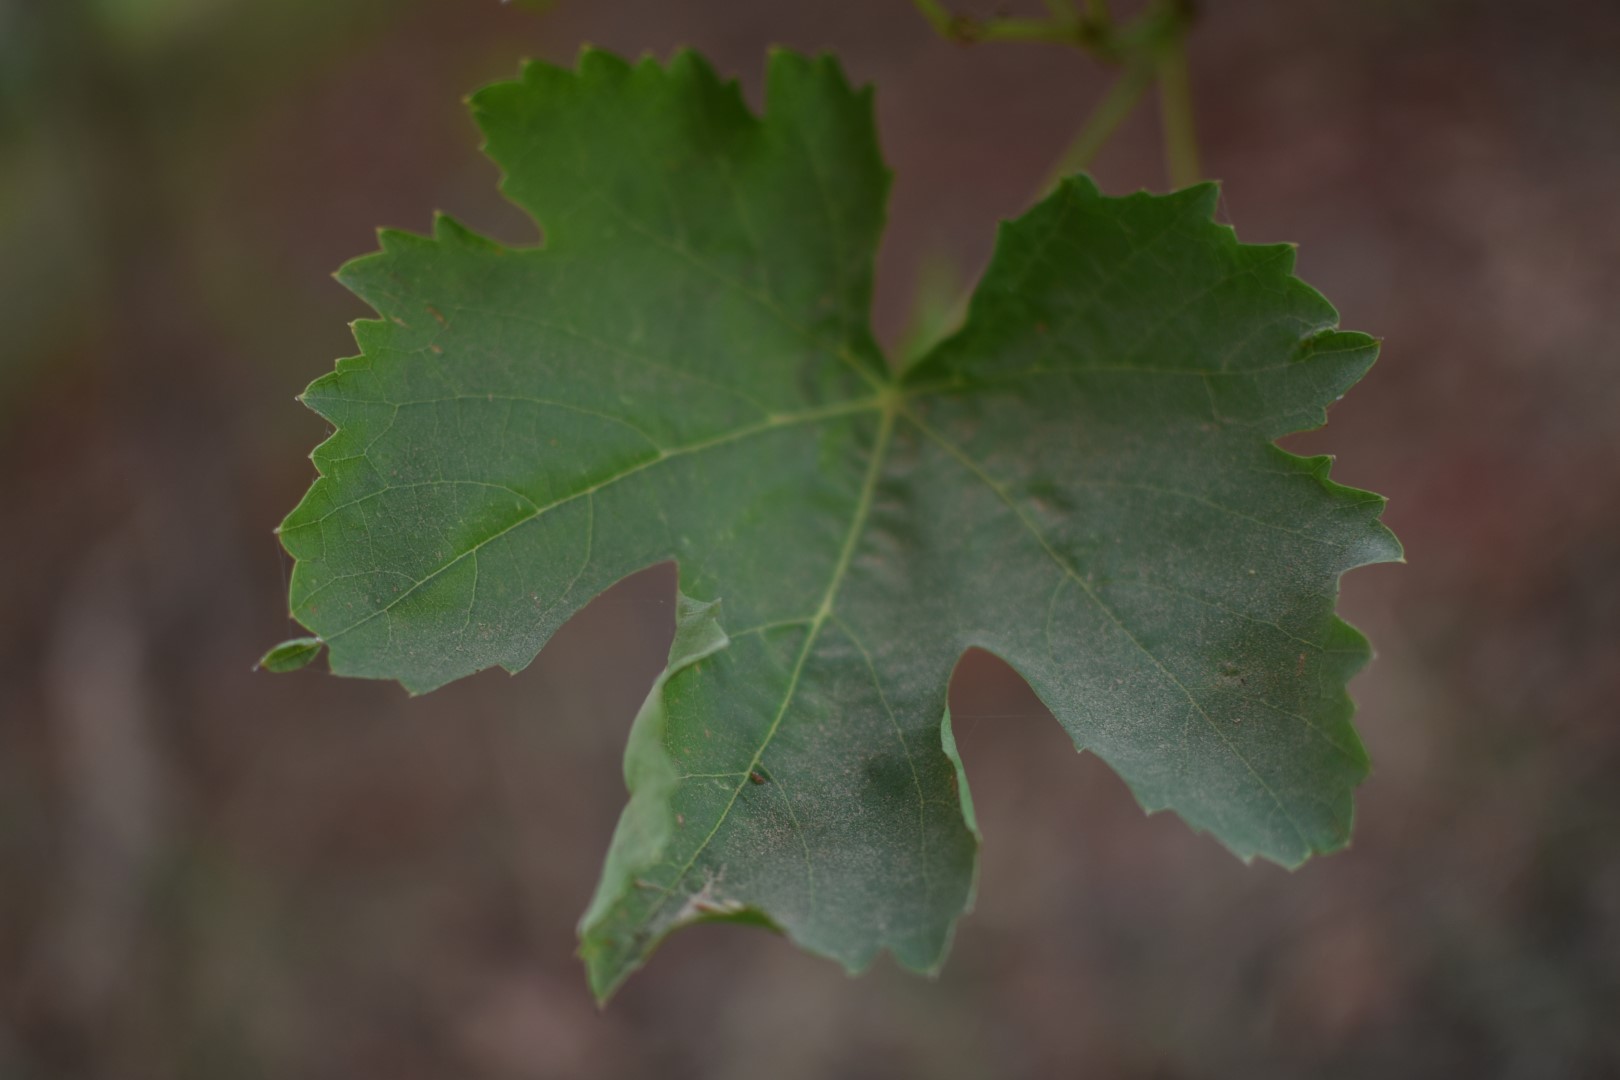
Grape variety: Thompson Seedless